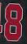
Number: 8